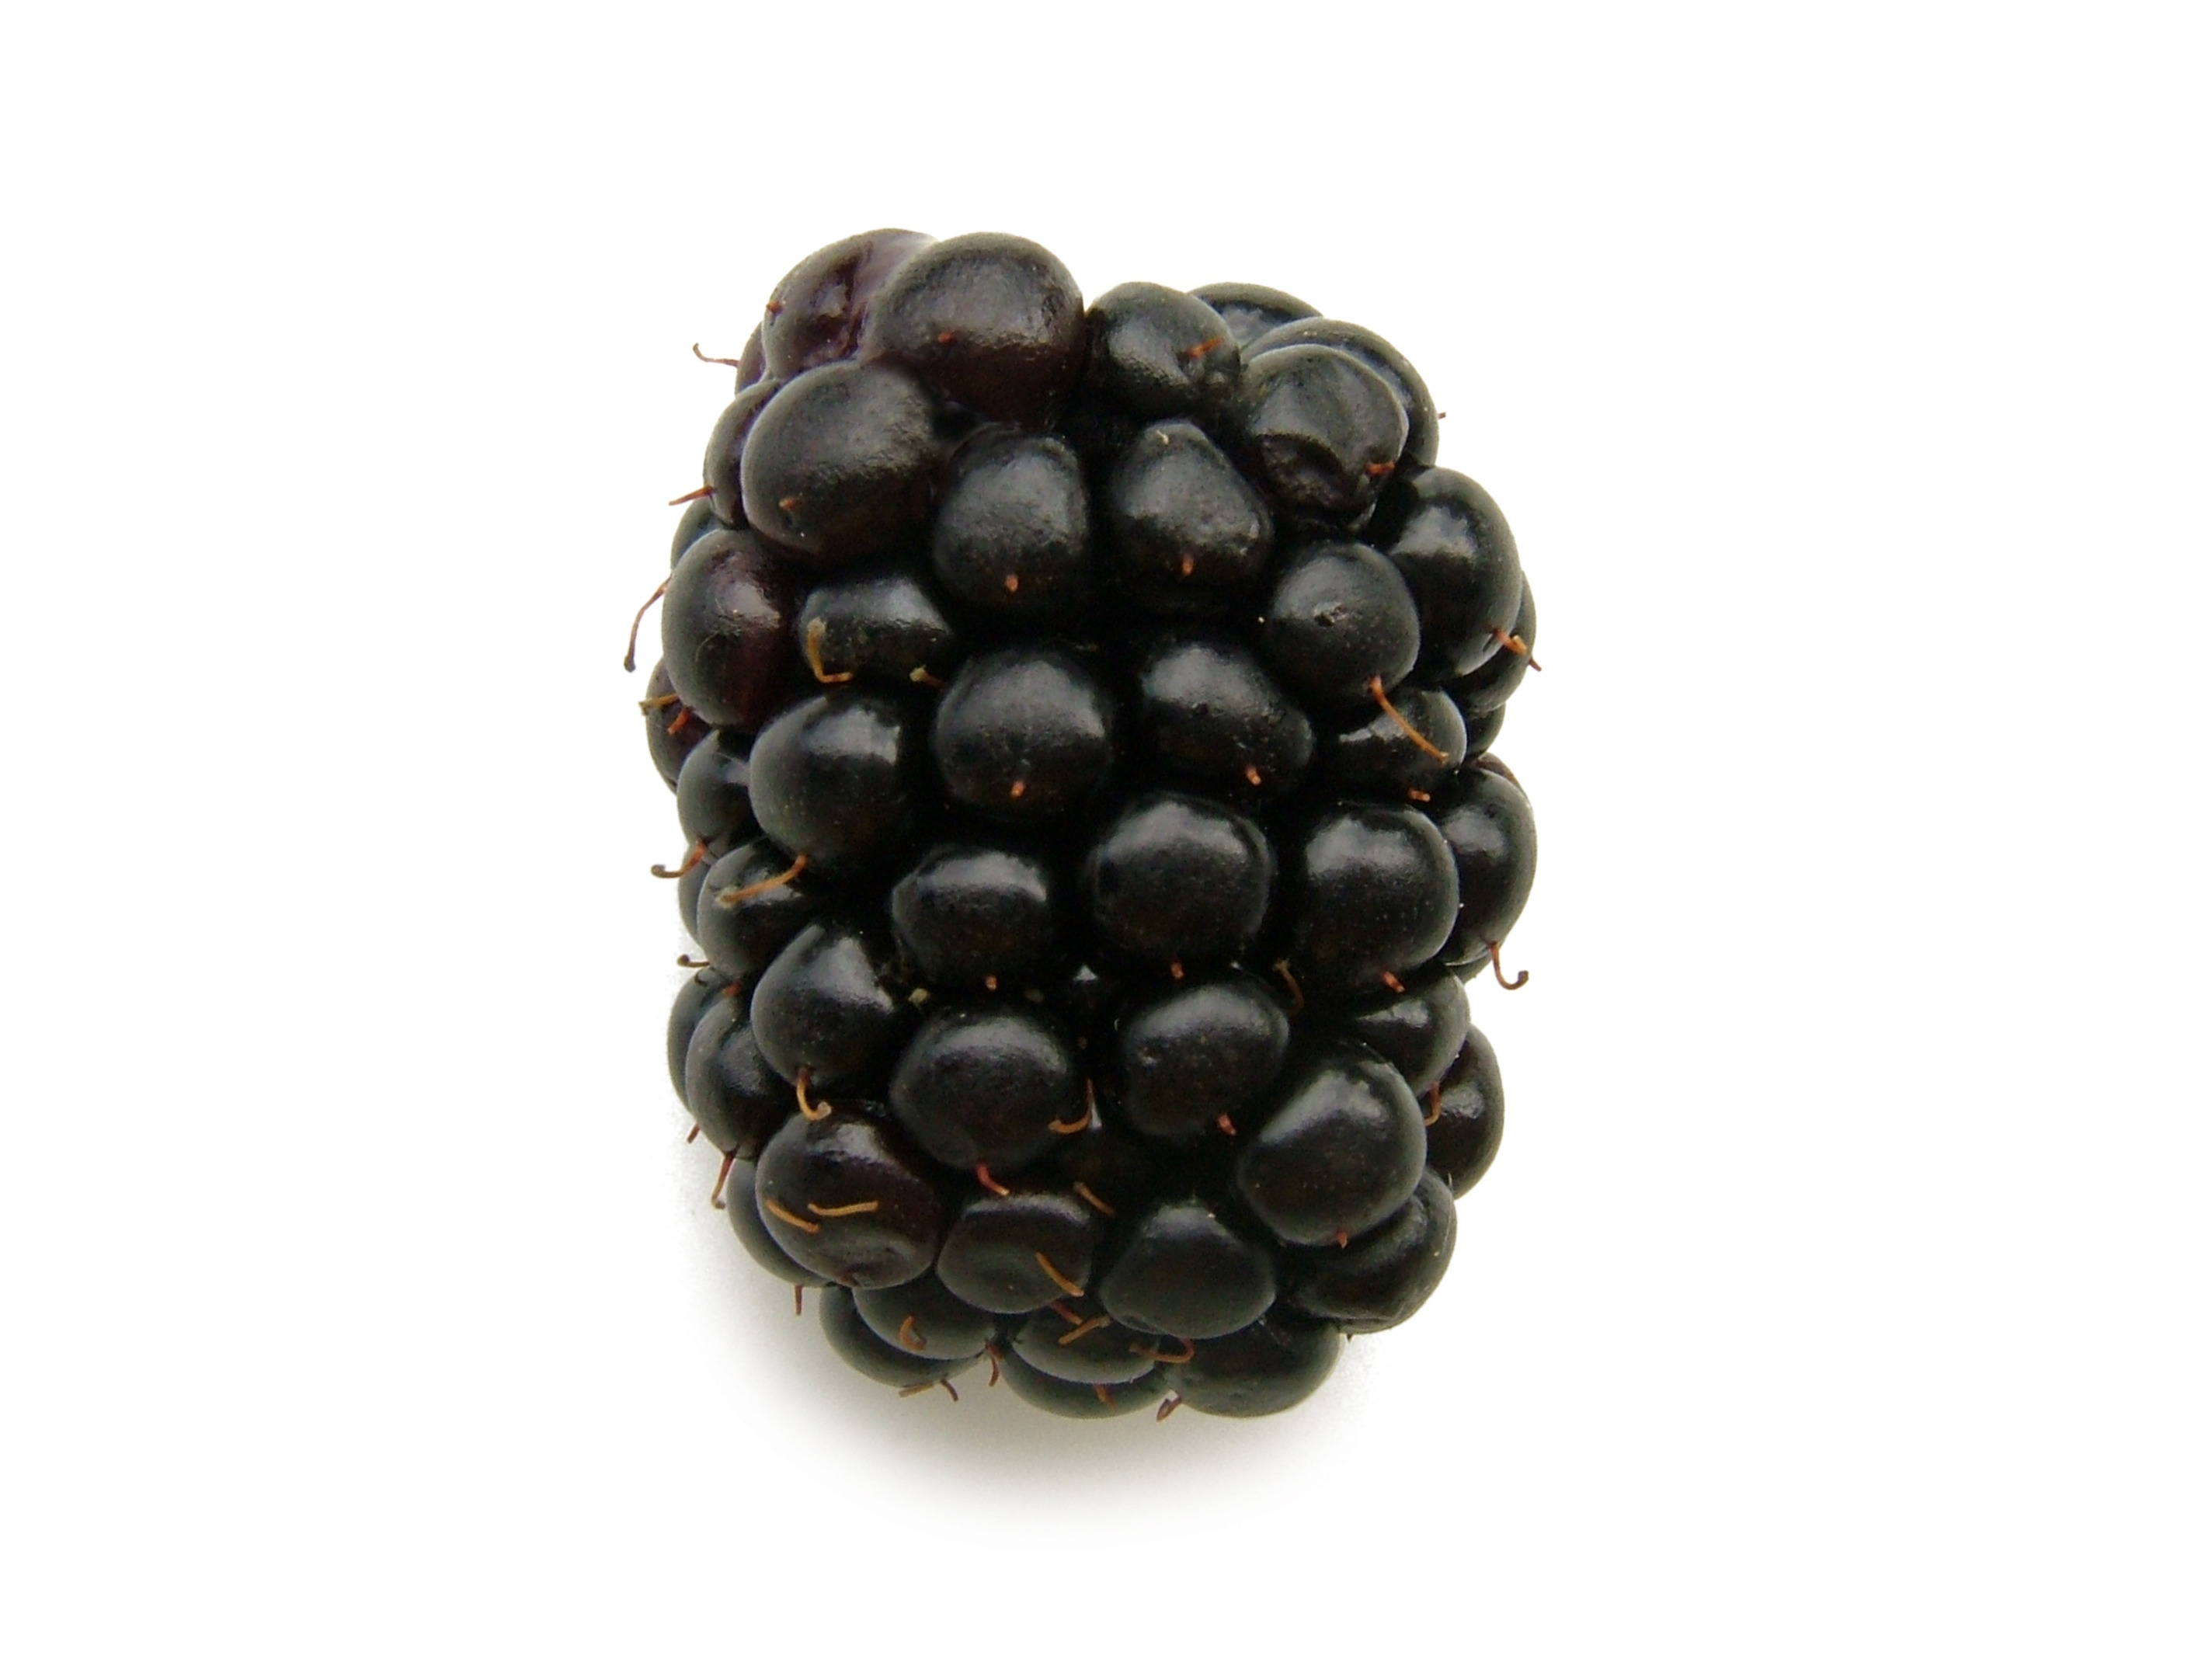
plant, fruit, berry, sweet, ripe, food, produce, fresh, black, juicy, healthy, dessert, delicious, blackberry, nutrition, tasty, raw, diet, nutritious, flowering plant, land plant, zante currant